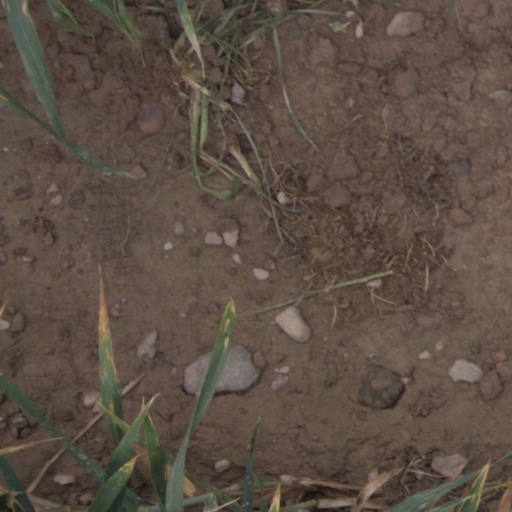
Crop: wheat